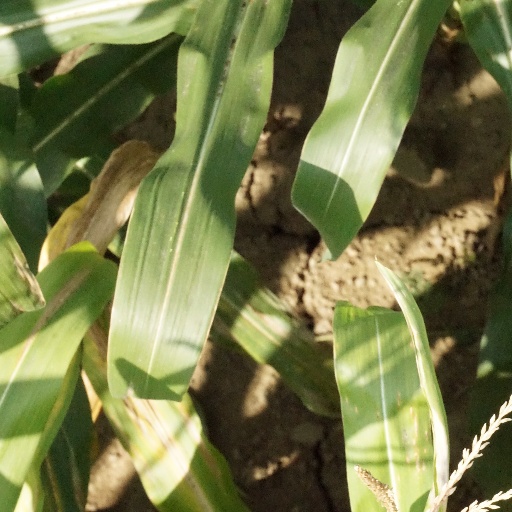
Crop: maize; corn